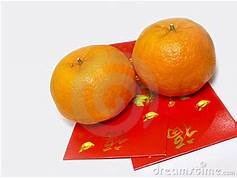
Label: mandarine